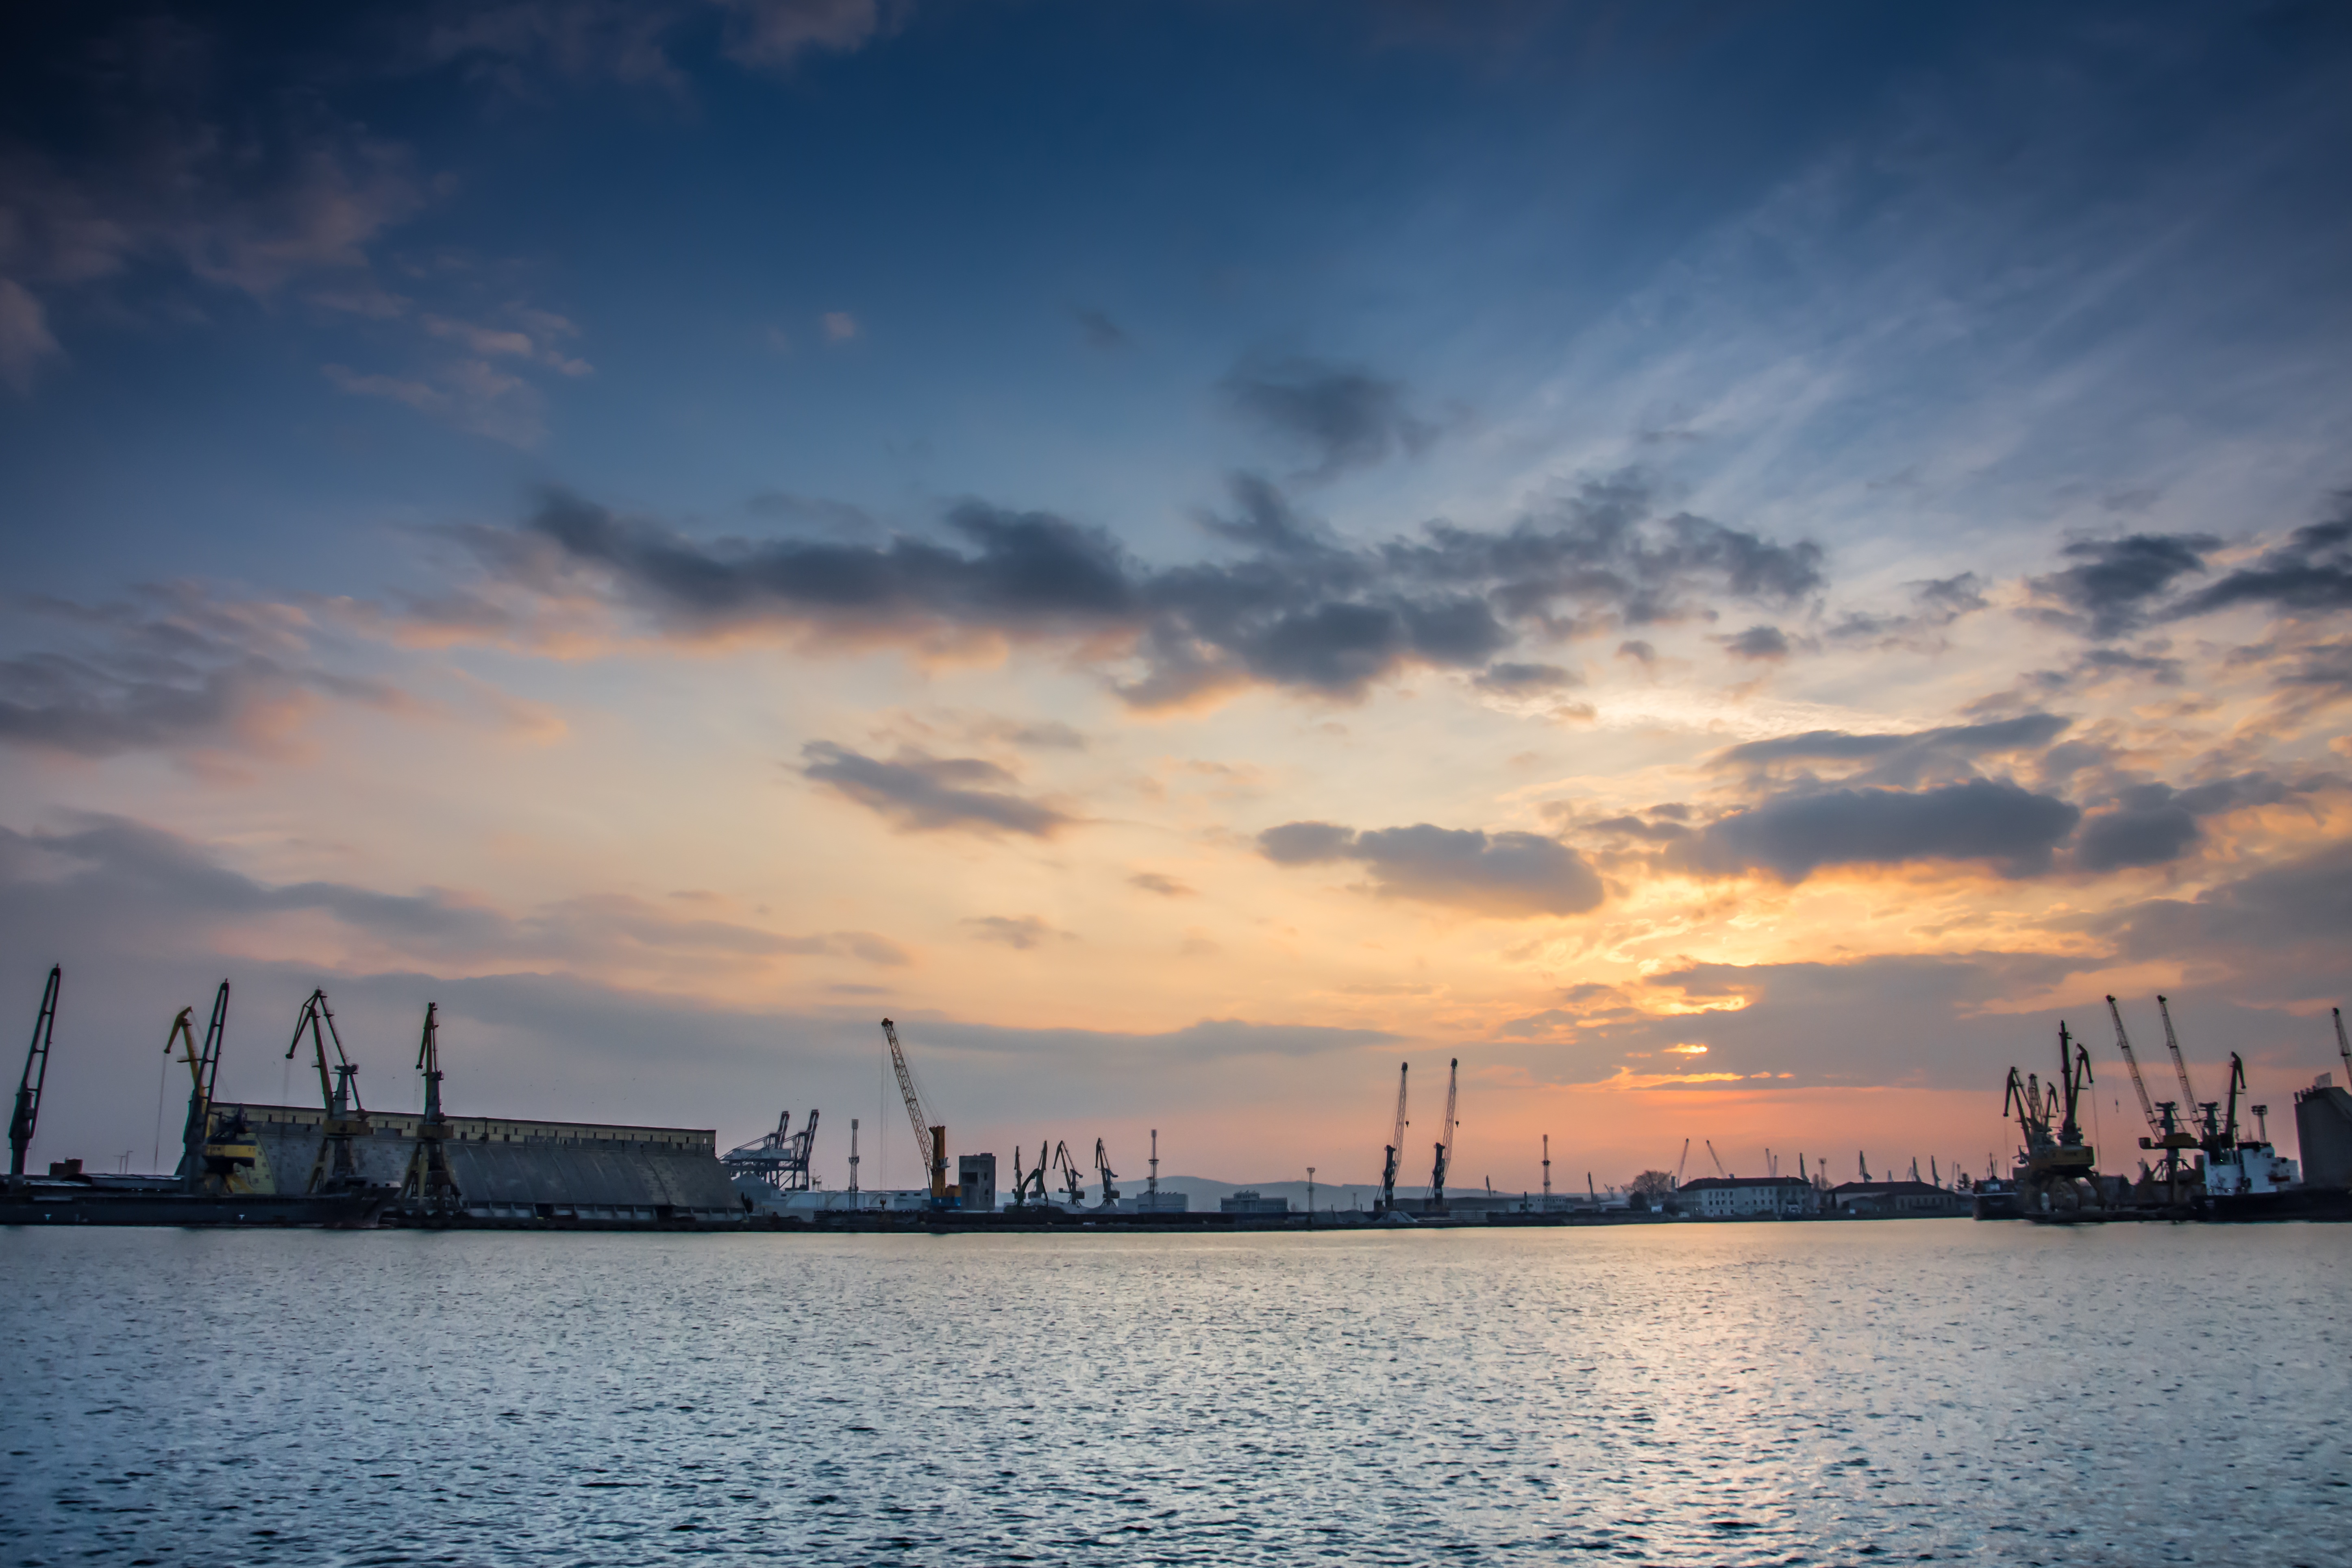
landscape, sea, water, ocean, horizon, cloud, sky, sunrise, sunset, boat, skyline, sunlight, morning, dawn, ship, cityscape, travel, dusk, transportation, evening, reflection, vehicle, bay, landmark, harbor, port, bulgaria, afterglow, port of burgas